Water management in Beijing

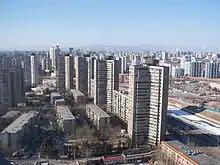
Residential buildings in Beijing.

Small to medium-sized rivers provide the remaining water resources for Beijing municipality in the amount of 1 billion cubic meter per year during the 1980s and 1990, down from about 2 billion cubic meter per year during the 1960s and 1970s for all uses, including agriculture. By comparison: The Hudson River in the United States carries almost 20 billion cubic meter in an average year, 20 times as much as the rivers in Beijing municipality. The Yangtse River carries about 600 billion cubic meter per year, 600 times as much.